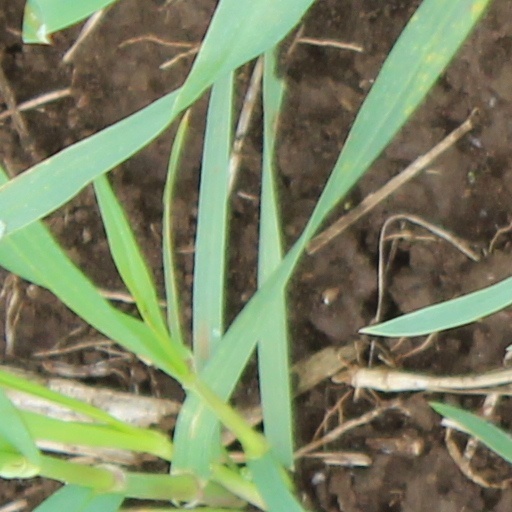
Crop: wheat